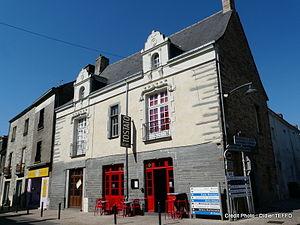
Hôtel du Grand-Monarque (Nozay) (44170)
Nozay est une commune de l'Ouest de la France, dans le département de la Loire-Atlantique, en région Pays de la Loire. Avant la Révolution, elle faisait partie de la Bretagne historique et de la circonscription ecclésiastique et civile dite archidiaconé de la Mée.